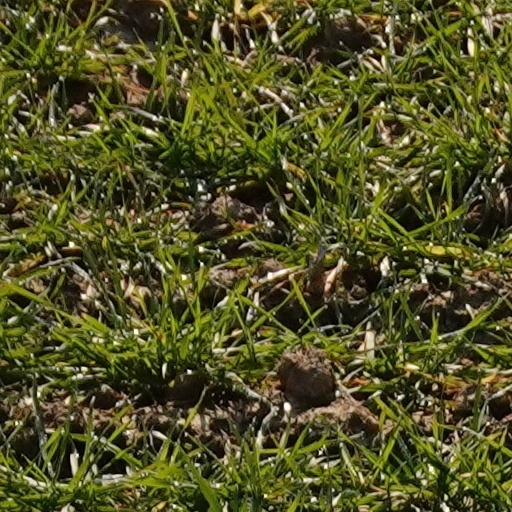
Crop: wheat